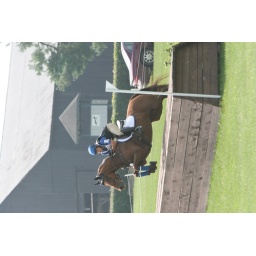
Xc table by water